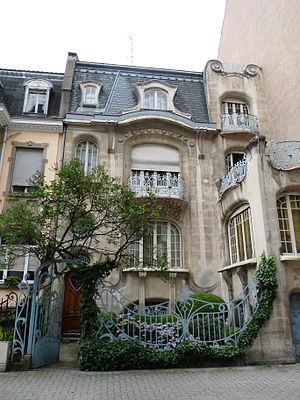
Strasbourg
Après Nancy et son école, Paris et son architecte Hector Guimard, la ville de Strasbourg peut être considérée comme la troisième cité la plus représentative de l’Art nouveau en France.
Ce tableau présente la liste de tous les monuments historiques de Strasbourg, classés ou inscrits.
La liste des édifices labellisés « Patrimoine du xxᵉ siècle » de Strasbourg recense les édifices ayant reçu le label « Patrimoine du xxᵉ siècle » dans la ville de Strasbourg dans le Bas-Rhin en France.